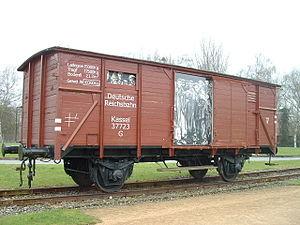
Neuengamme est un camp de concentration, établi le 13 décembre 1938, au sud-est de Hambourg sur le fleuve Elbe, d'abord comme camp extérieur du camp de Sachsenhausen puis transformé en 1940 en camp de travail indépendant avec plus de 90 camps extérieurs annexes.
Raymond Gourlin, né le 24 janvier 1925 à Chaumont et décédé à Reims le 17 août 2017, est un résistant français.
Henri Joannon, né le 17 avril 1901 à Montmarault et mort le 10 mars 1985 à Saint-Flour, est un homme politique français.
Mució, Joseph, Emmanuel Miquel également connu sous le patronyme catalan de Muç Miquel, est un cycliste professionnel et résistant espagnol. Né le 12 mars 1902 dans le quartier de Les Corts à Barcelone de Emmanuel Miquel et Emmanuelle Serret, Il est mort empoisonné en déportation le 27 mai 1945 à Lübtheen. Si son palmarès comprend un titre de champion d'Espagne de cyclisme sur route obtenu en 1927, il est surtout connu comme étant le premier coureur à avoir gagné deux fois de suite le Tour de Catalogne.